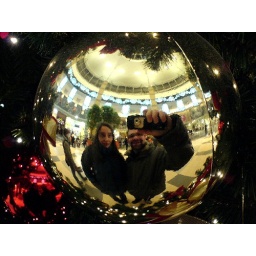
Anielwe and Seba in the plastic glass ball